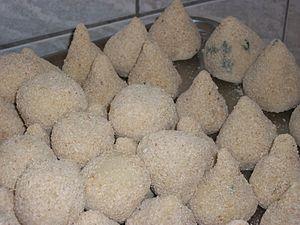
La coxinha est un aliment populaire du Brésil qui consiste en de la viande de poulet hachée ou déchiquetée, recouverte de pâte et façonnée en une forme ressemblant à une larme, panée et frite.